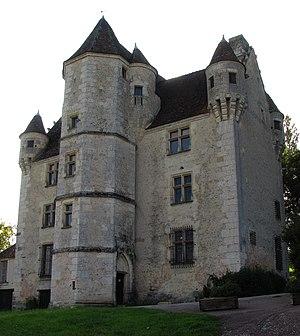
Le manoir de Courboyer est situé sur le territoire de la commune de Nocé, dans l’Orne.
Cet article recense les sites retenus pour le loto du patrimoine en 2019.
Nocé est une ancienne commune française, située dans le département de l'Orne en région Normandie, devenue le 1ᵉʳ janvier 2016 une commune déléguée au sein de la commune nouvelle de Perche-en-Nocé.